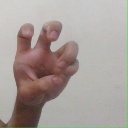
अक्षर: छ